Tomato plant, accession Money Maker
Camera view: tilt-top (135 deg); turntable rotation: 330 degrees
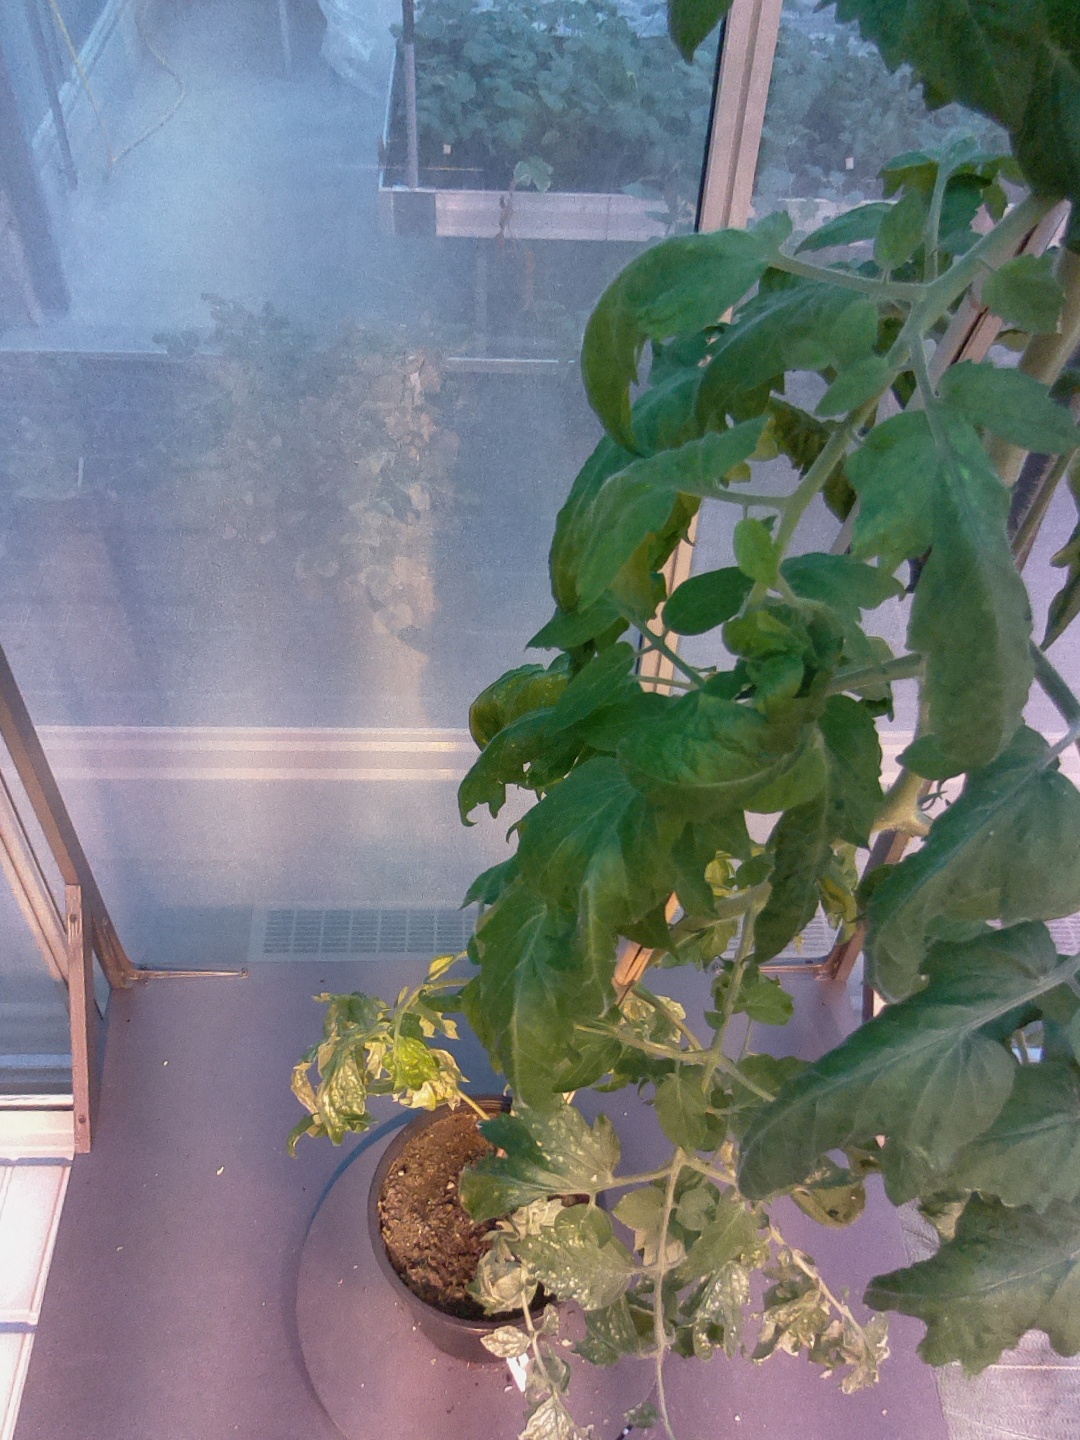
BBCH growth stage 70: Fruits at the main stem or branches visibles